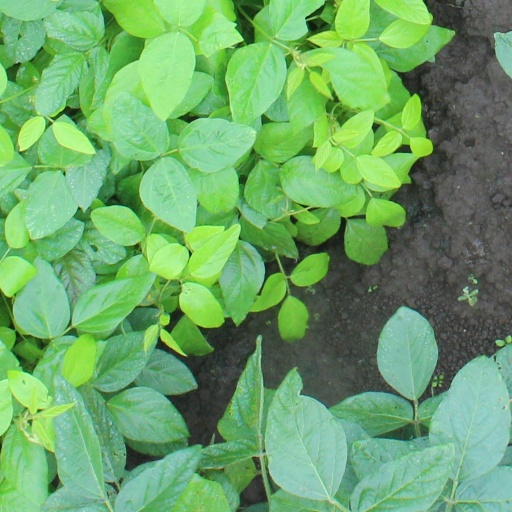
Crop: soybean